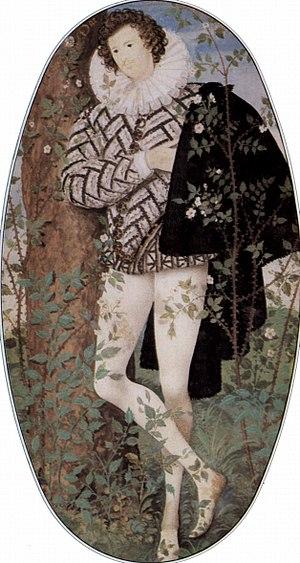
L’histoire de l’Angleterre est marquée par un règne florissant, le règne d’Elisabeth I. Elle instaure une politique qui assure prospérité économique et rayonnement culturel à son pays. Son gouvernement singulier est marqué par une nouveauté : la construction et la diffusion des images royales. Cette nouvelle réflexion quant au pouvoir de la diffusion des portraits royaux va de pair avec une affirmation des particularismes du costume élisabéthain.
La Renaissance anglaise est un mouvement culturel et artistique en Angleterre, de la fin du XVᵉ siècle au début du XVIIᵉ siècle. Il est associé au mouvement de la Renaissance qui a commencé en Italie à la fin du XIVᵉ siècle et s'est propagé dans une grande partie de l'Occident. Par commodité, le début de cette période pour l'Angleterre est souvent daté de 1485, avec la bataille de Bosworth qui a mis fin à la Guerre des Deux-Roses et a inauguré la dynastie des Tudor. Les idées et le style de la Renaissance ont cependant été lentes à pénétrer en Angleterre, et l'ère élisabéthaine, dans la seconde moitié du XVIᵉ siècle, est généralement considéré comme l'apogée de la Renaissance anglaise.